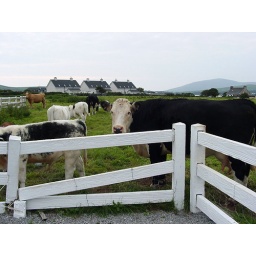
I love the white fence against the black cow against the green grass. Dingle Town [An Daingean] County Kerry, Ireland